Landmark Cinemas

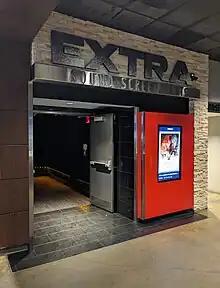
Extra Experience entrance at Landmark Cinemas Orleans

Landmark Cinemas features several premium large format screens. These require an additional cost compared to a regular admission and offer reserved seating.